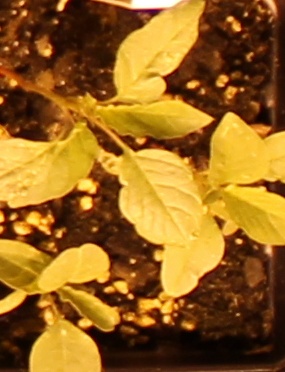
Label: Palmer Amaranth